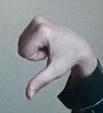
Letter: waw